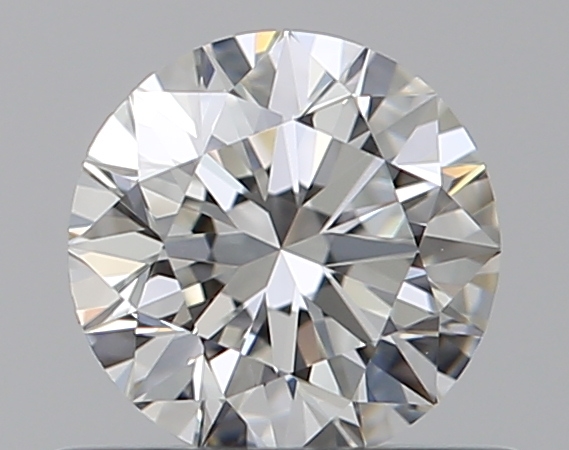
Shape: round
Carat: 0.5
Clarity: VVS2
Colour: G
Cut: EX
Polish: EX
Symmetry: EX
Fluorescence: N
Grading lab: GIA
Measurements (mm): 5.04 x 5.06 x 3.16